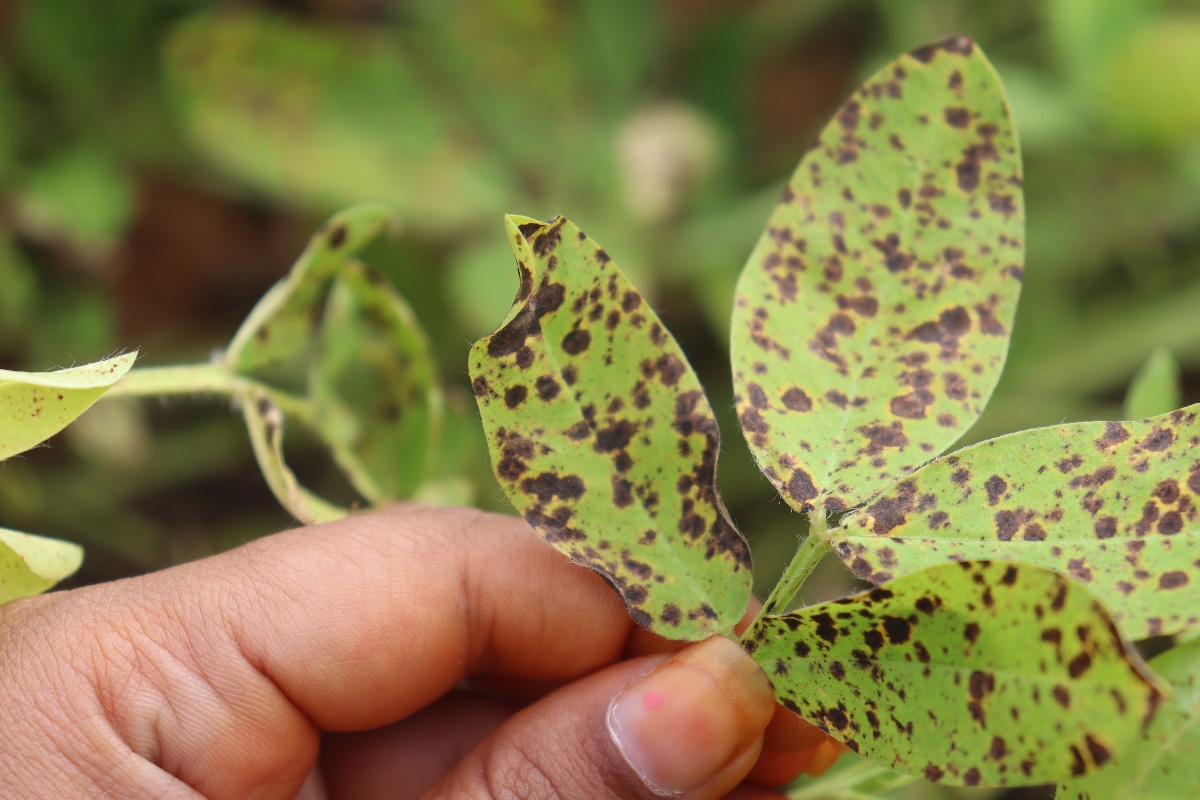
Label: late leaf spot